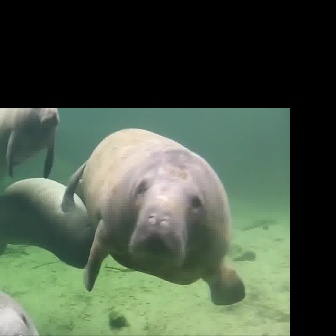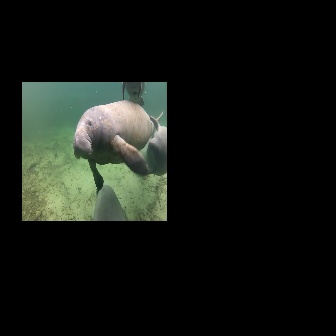
  Please identify the target specified by the bounding box [67,128,246,306] in the first image and locate it in the second image. Return the coordinates in [x_min,y_min,x_max,y_max] format.
Answer: [72,99,163,190]